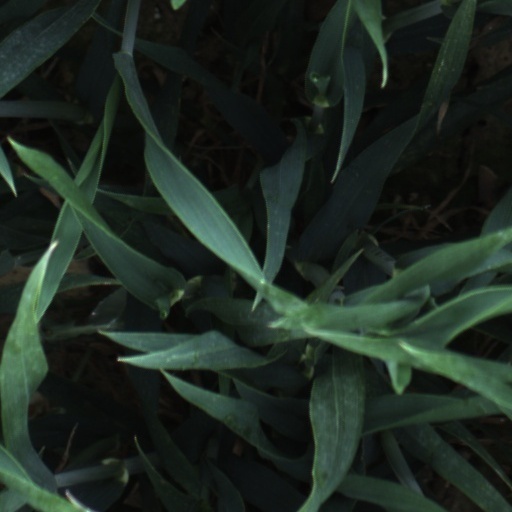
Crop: wheat